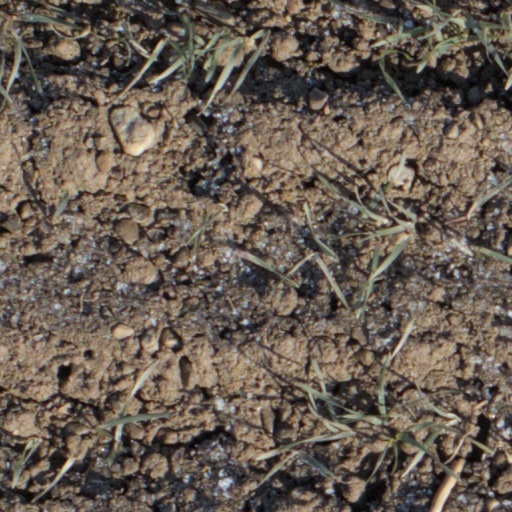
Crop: wheat